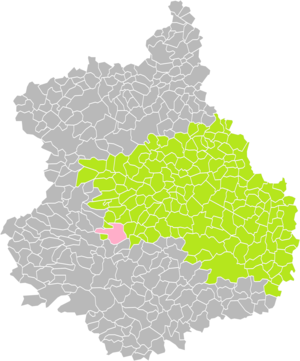
Localisation de la Commune d'Illiers-Combray dans l'arrondissement de Chartres (Eure-et-Loir)
Illiers-Combray est une commune française située dans le département d'Eure-et-Loir en région Centre-Val de Loire.